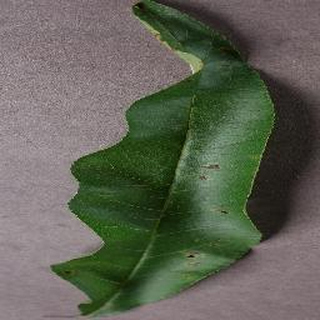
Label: peach_bacterial_spot